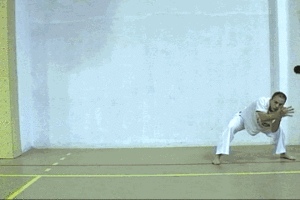
Petite roue de capoeira
L'Aúzinho est une petite roue en capoeira pendant laquelle on garde les jambes pliées devant soi pour éviter d'avoir le corps trop exposé. Elle est principalement utilisée pour les jeux "de dentro".